California College San Diego

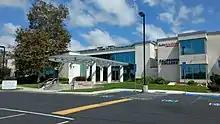
West exterior of the college

California College San Diego (CCSD) was a private college in San Diego, California. The college was one of four educational institutions affiliated with the Salt Lake City–based Center for Excellence in Higher Education (CEHE). It awarded associate, bachelor's, and master's programs in healthcare, business, and technology. The college was accredited by Accrediting Commission of Career Schools and Colleges (ACCSC) and was affiliated with Stevens-Henager College for providing online education.